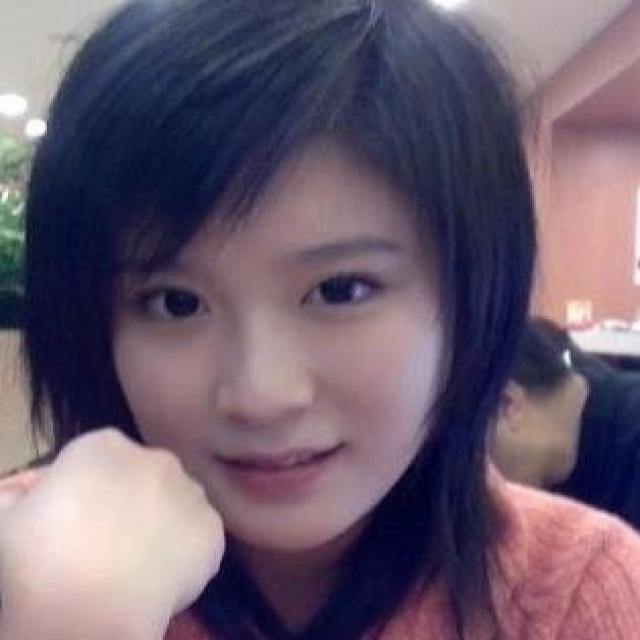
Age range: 21-44